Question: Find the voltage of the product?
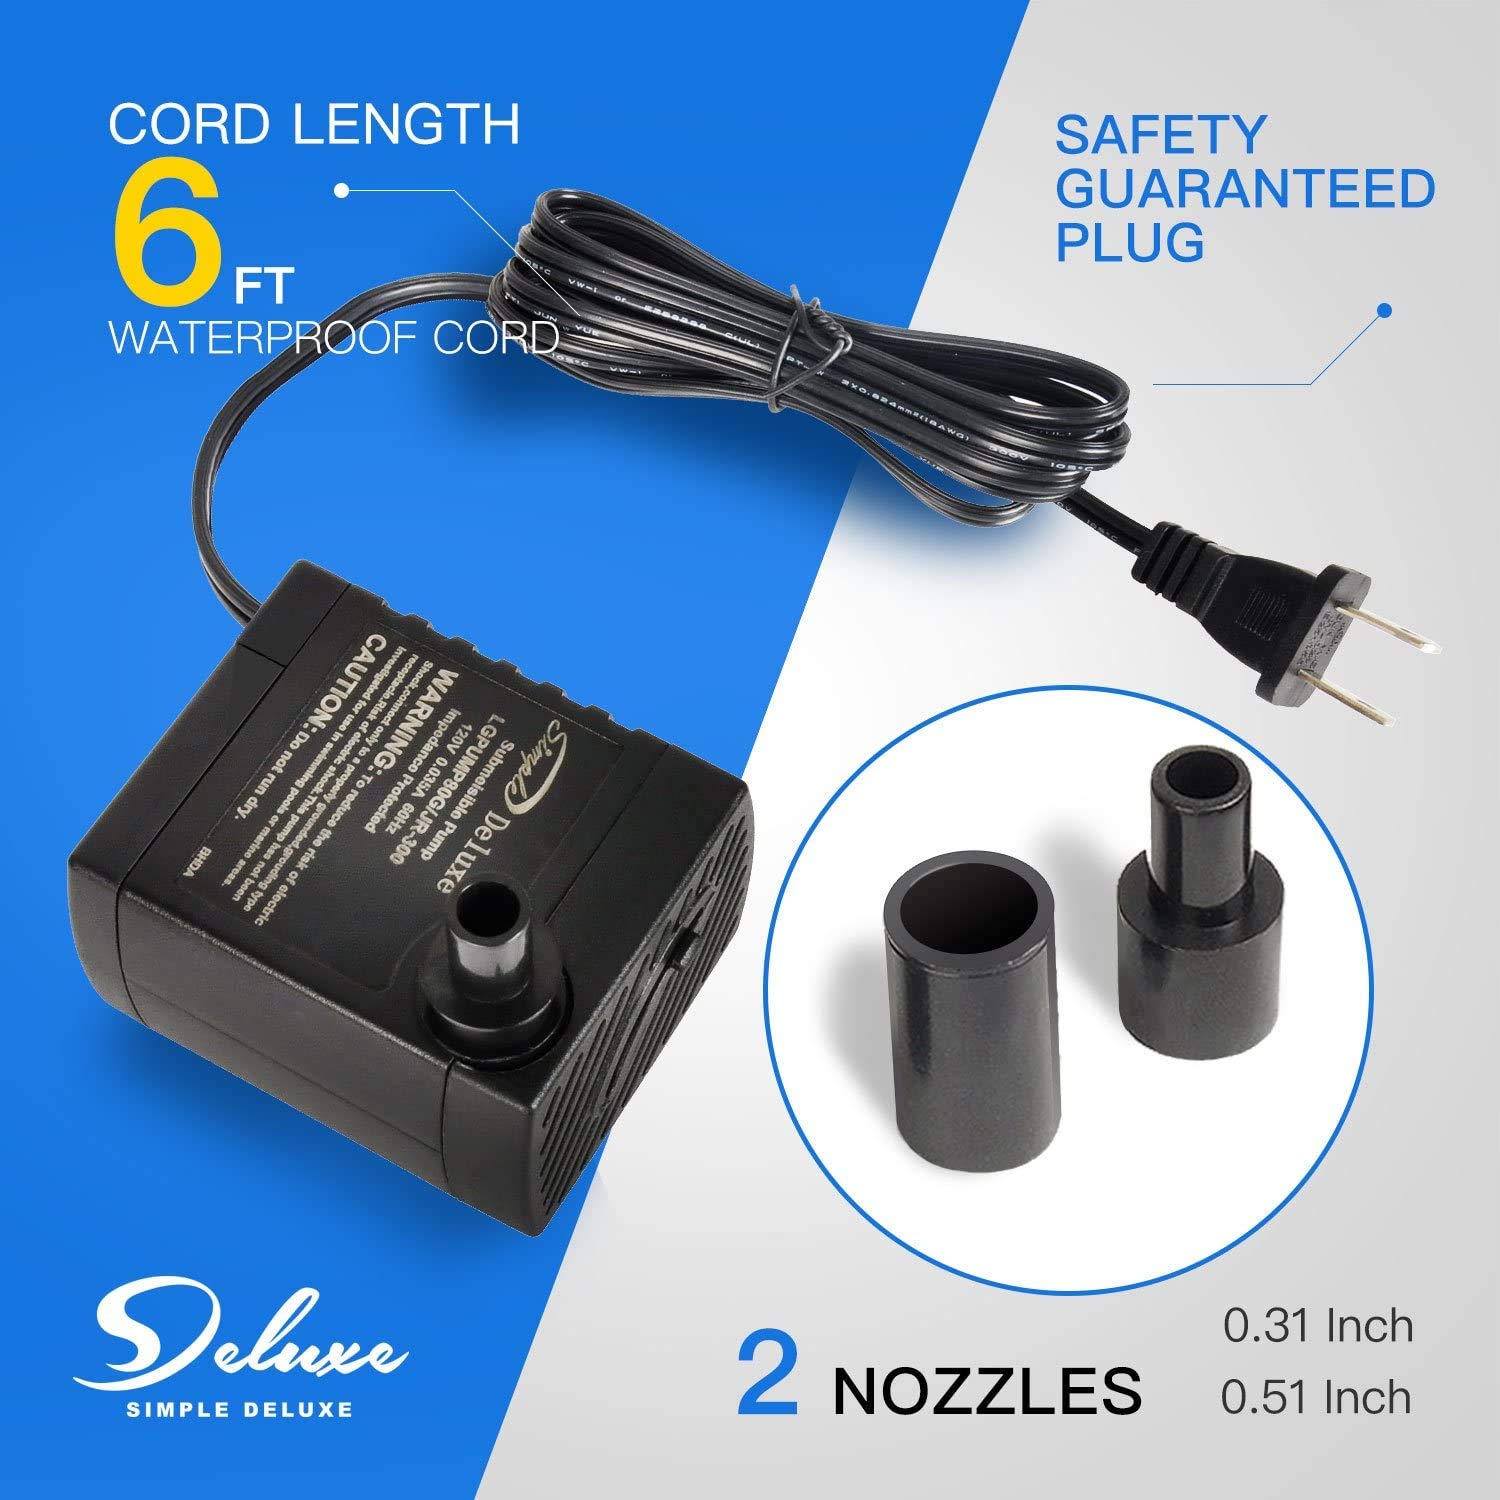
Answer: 120.0 volt